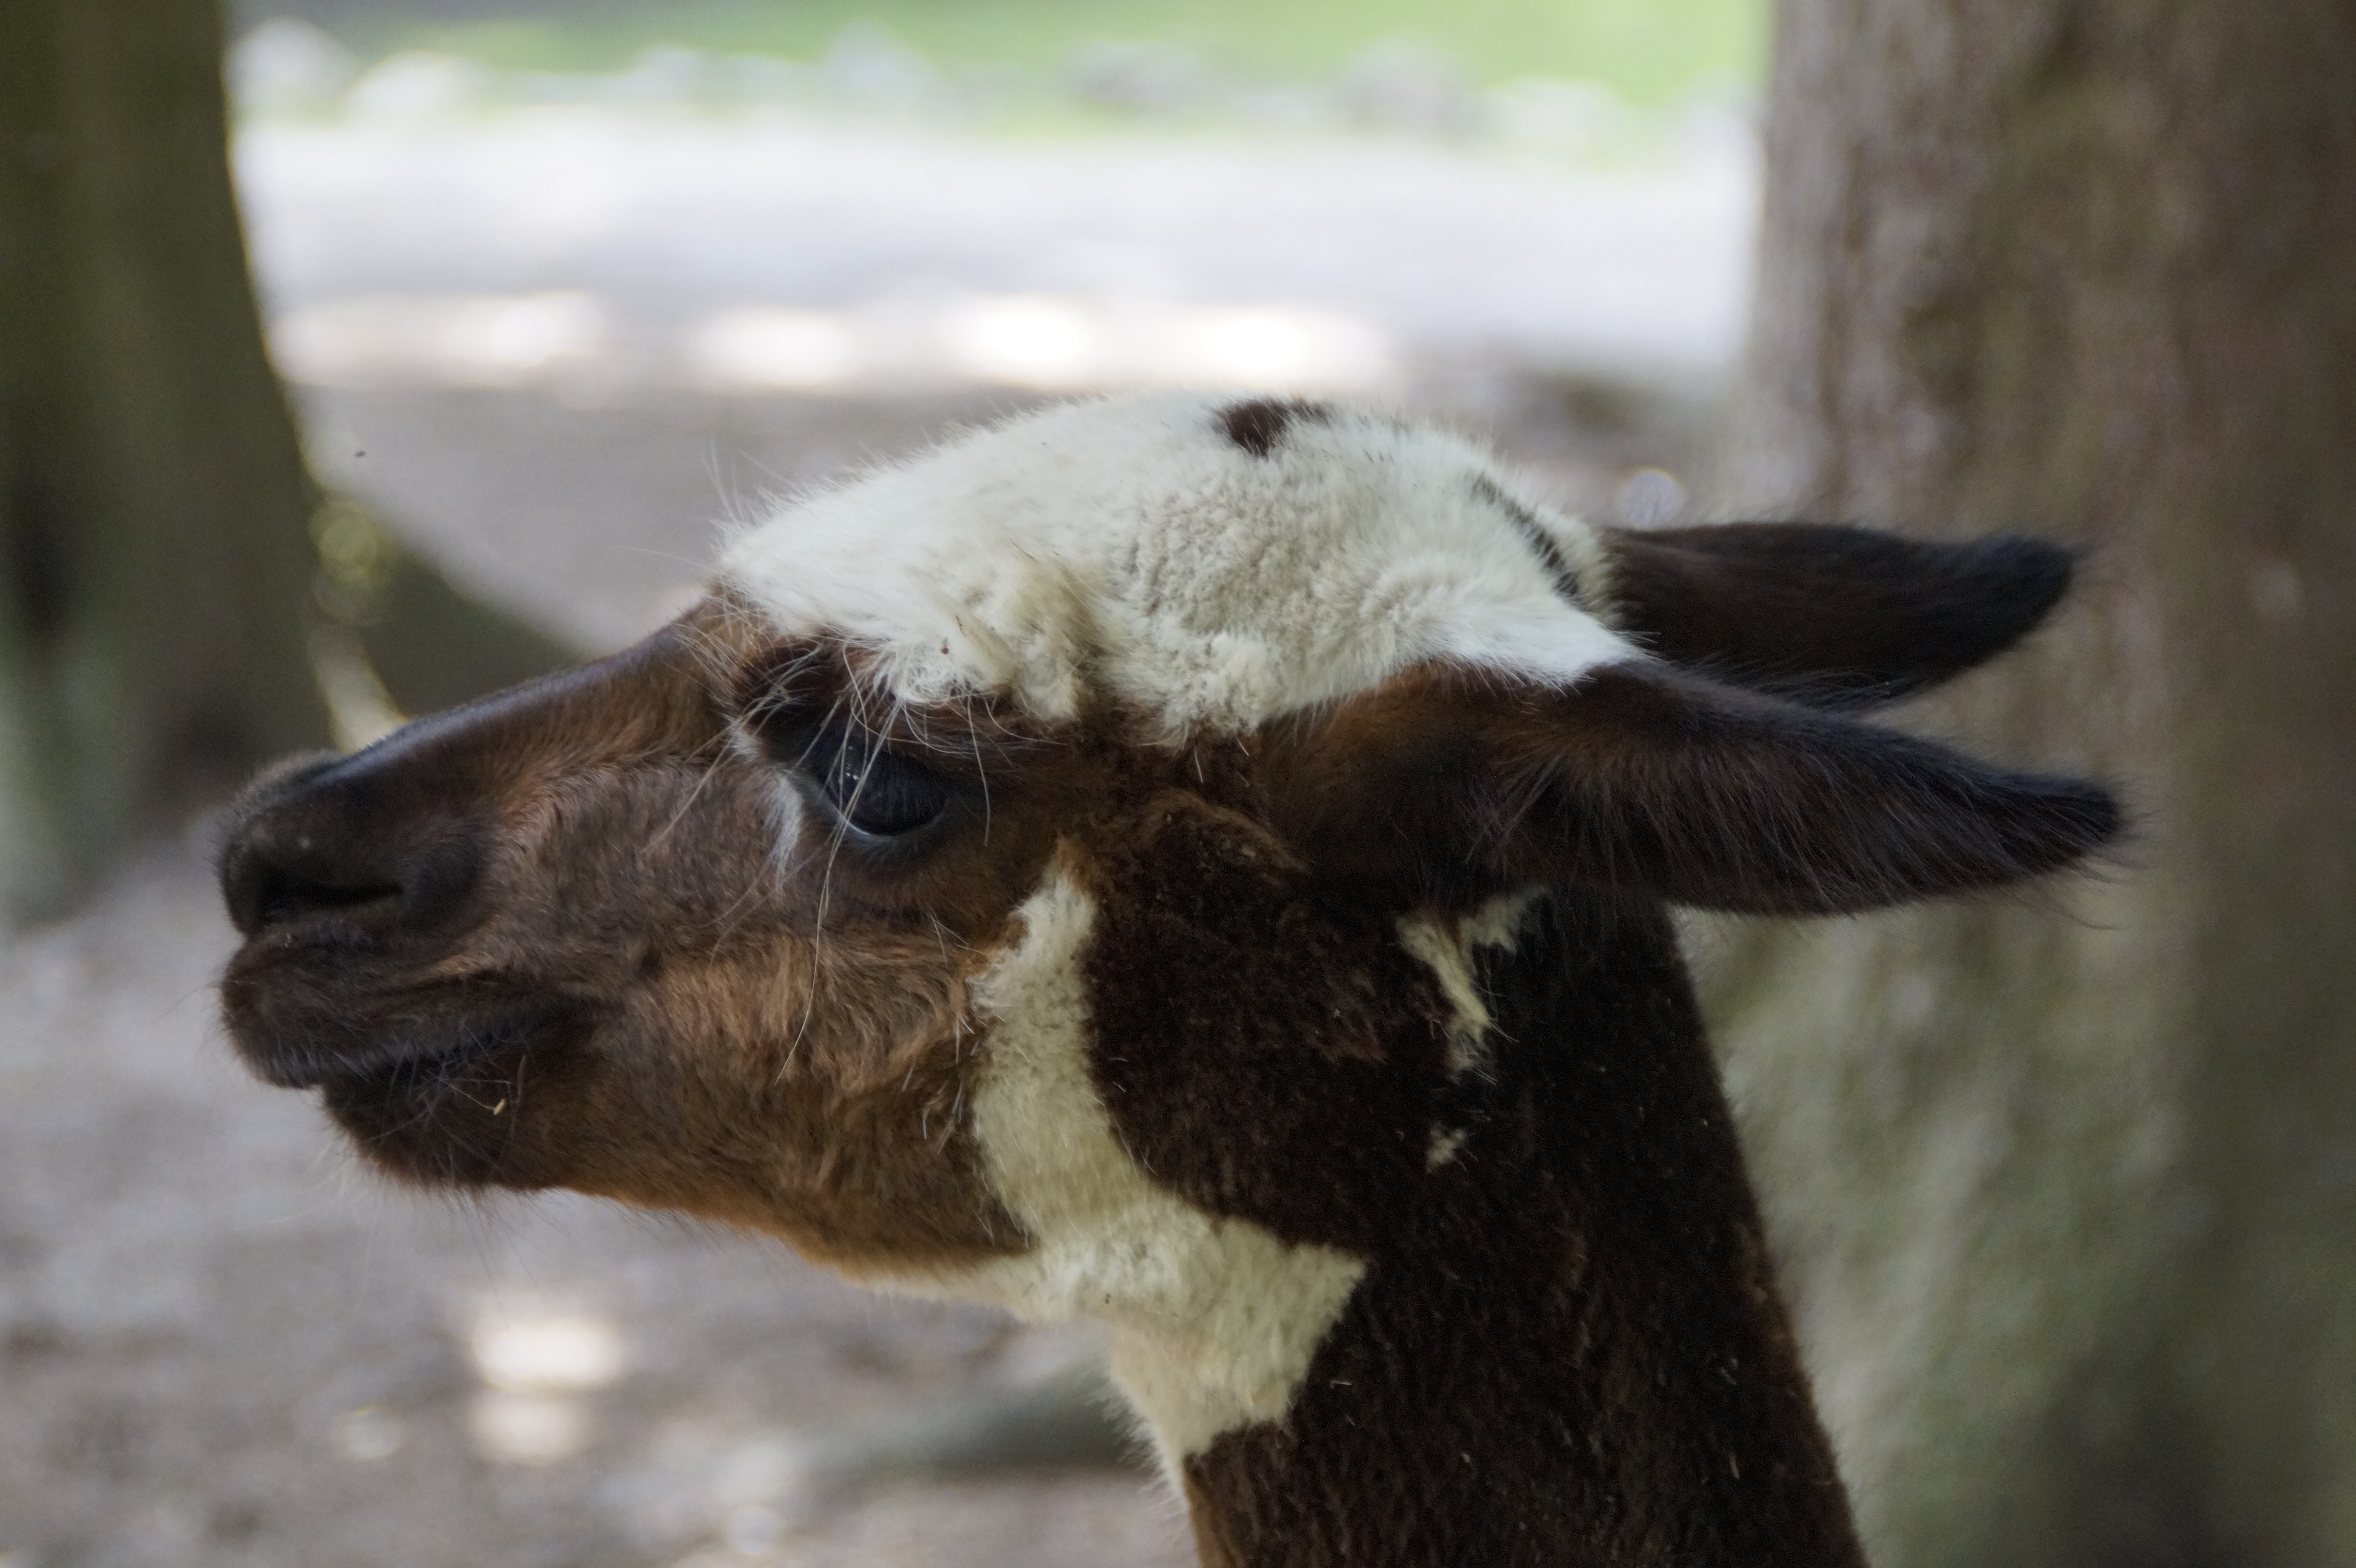
animal, cute, wildlife, zoo, horn, fur, portrait, fluffy, livestock, mammal, close, fauna, llama, face, furry, ears, head, lama, vertebrate, attention, animal world, animal portrait, petting zoo, lama head, camel like mammal